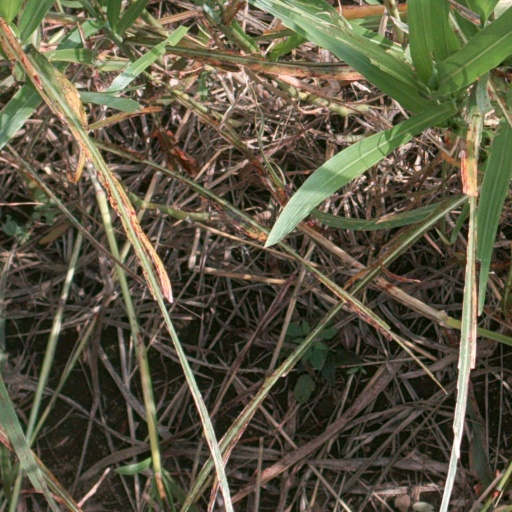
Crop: sorghum